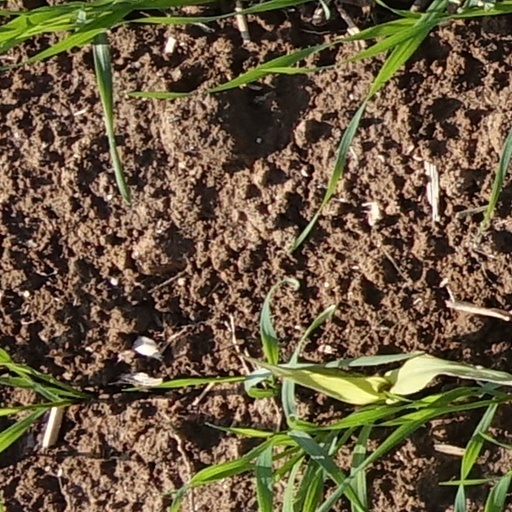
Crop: wheat